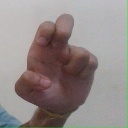
अक्षर: अ